Noe Zhordania

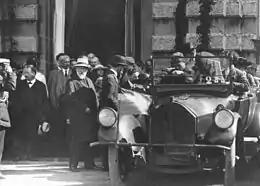
Zhordania with the Second International Delegation. Tbilisi, 1920

During the V congress of Russian Social Democratic Labour Party in London in 1907, 29 Georgian delegates were present. At the congress, Lenin asked Zhordania not to interfere in the Russian Bolshevik's activities: in return, he offered them autonomy in domestic matters. Zhordania rejected the proposal. He was elected as a member of the Party Central Committee at the congress. The committee office was located in Finland, so he remained there and went to St. Petersburg only occasionally. When the second State Duma was dismissed, the Social Democrat Leaders, including Irakli Tsereteli, were apprehended and deported to Siberia.